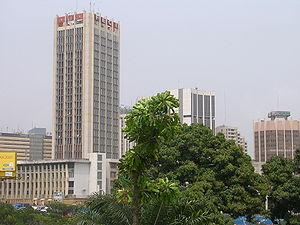
Abidjan centre de la ville العربية: مركز المدينة
L’économie de la Côte d'Ivoire, avec un PIB par habitant qui s'élève à 1 600 USD en 2011 fait partie des économies en voie de développement. L'indice de pauvreté atteint 48,9 % en 2008.